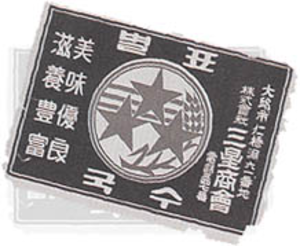
Le Groupe Samsung est un des principaux chaebols coréens. Plusieurs sociétés importantes s'y rattachent, dont l'entreprise d'électronique Samsung Electronics, connue du grand public par les téléviseurs ou la téléphonie mobile.